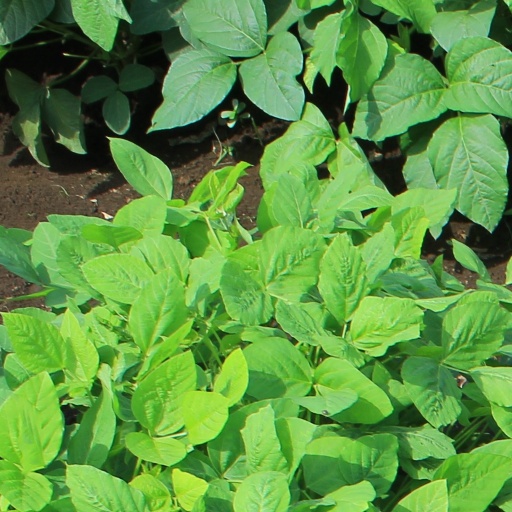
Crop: soybean